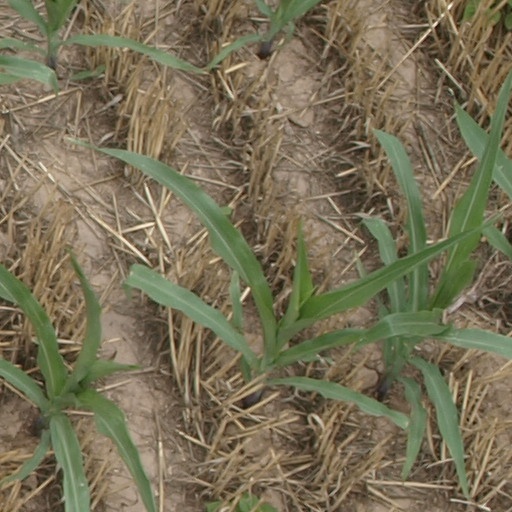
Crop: maize; corn